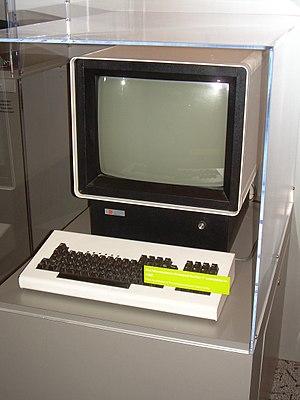
La société Sun Microsystems conçoit, fabrique et commercialise toute une gamme de produits.